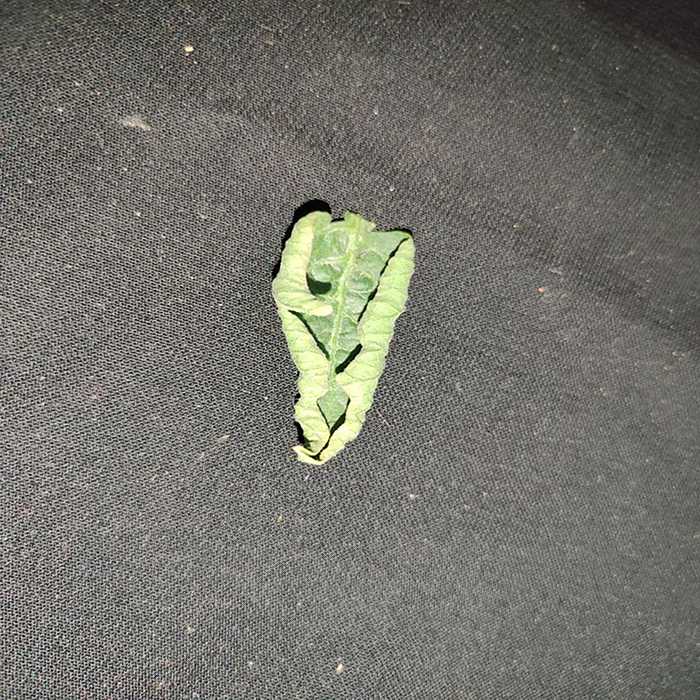
Plant: Tomato
Label: Tomato leaf curl virus